Battle of Roses

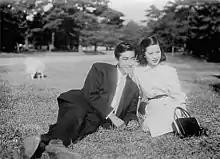

Battle of Roses is a 1950 Japanese drama film directed by Mikio Naruse. It is based on the pre-war novel "Bara kassen" by Fumio Niwa.